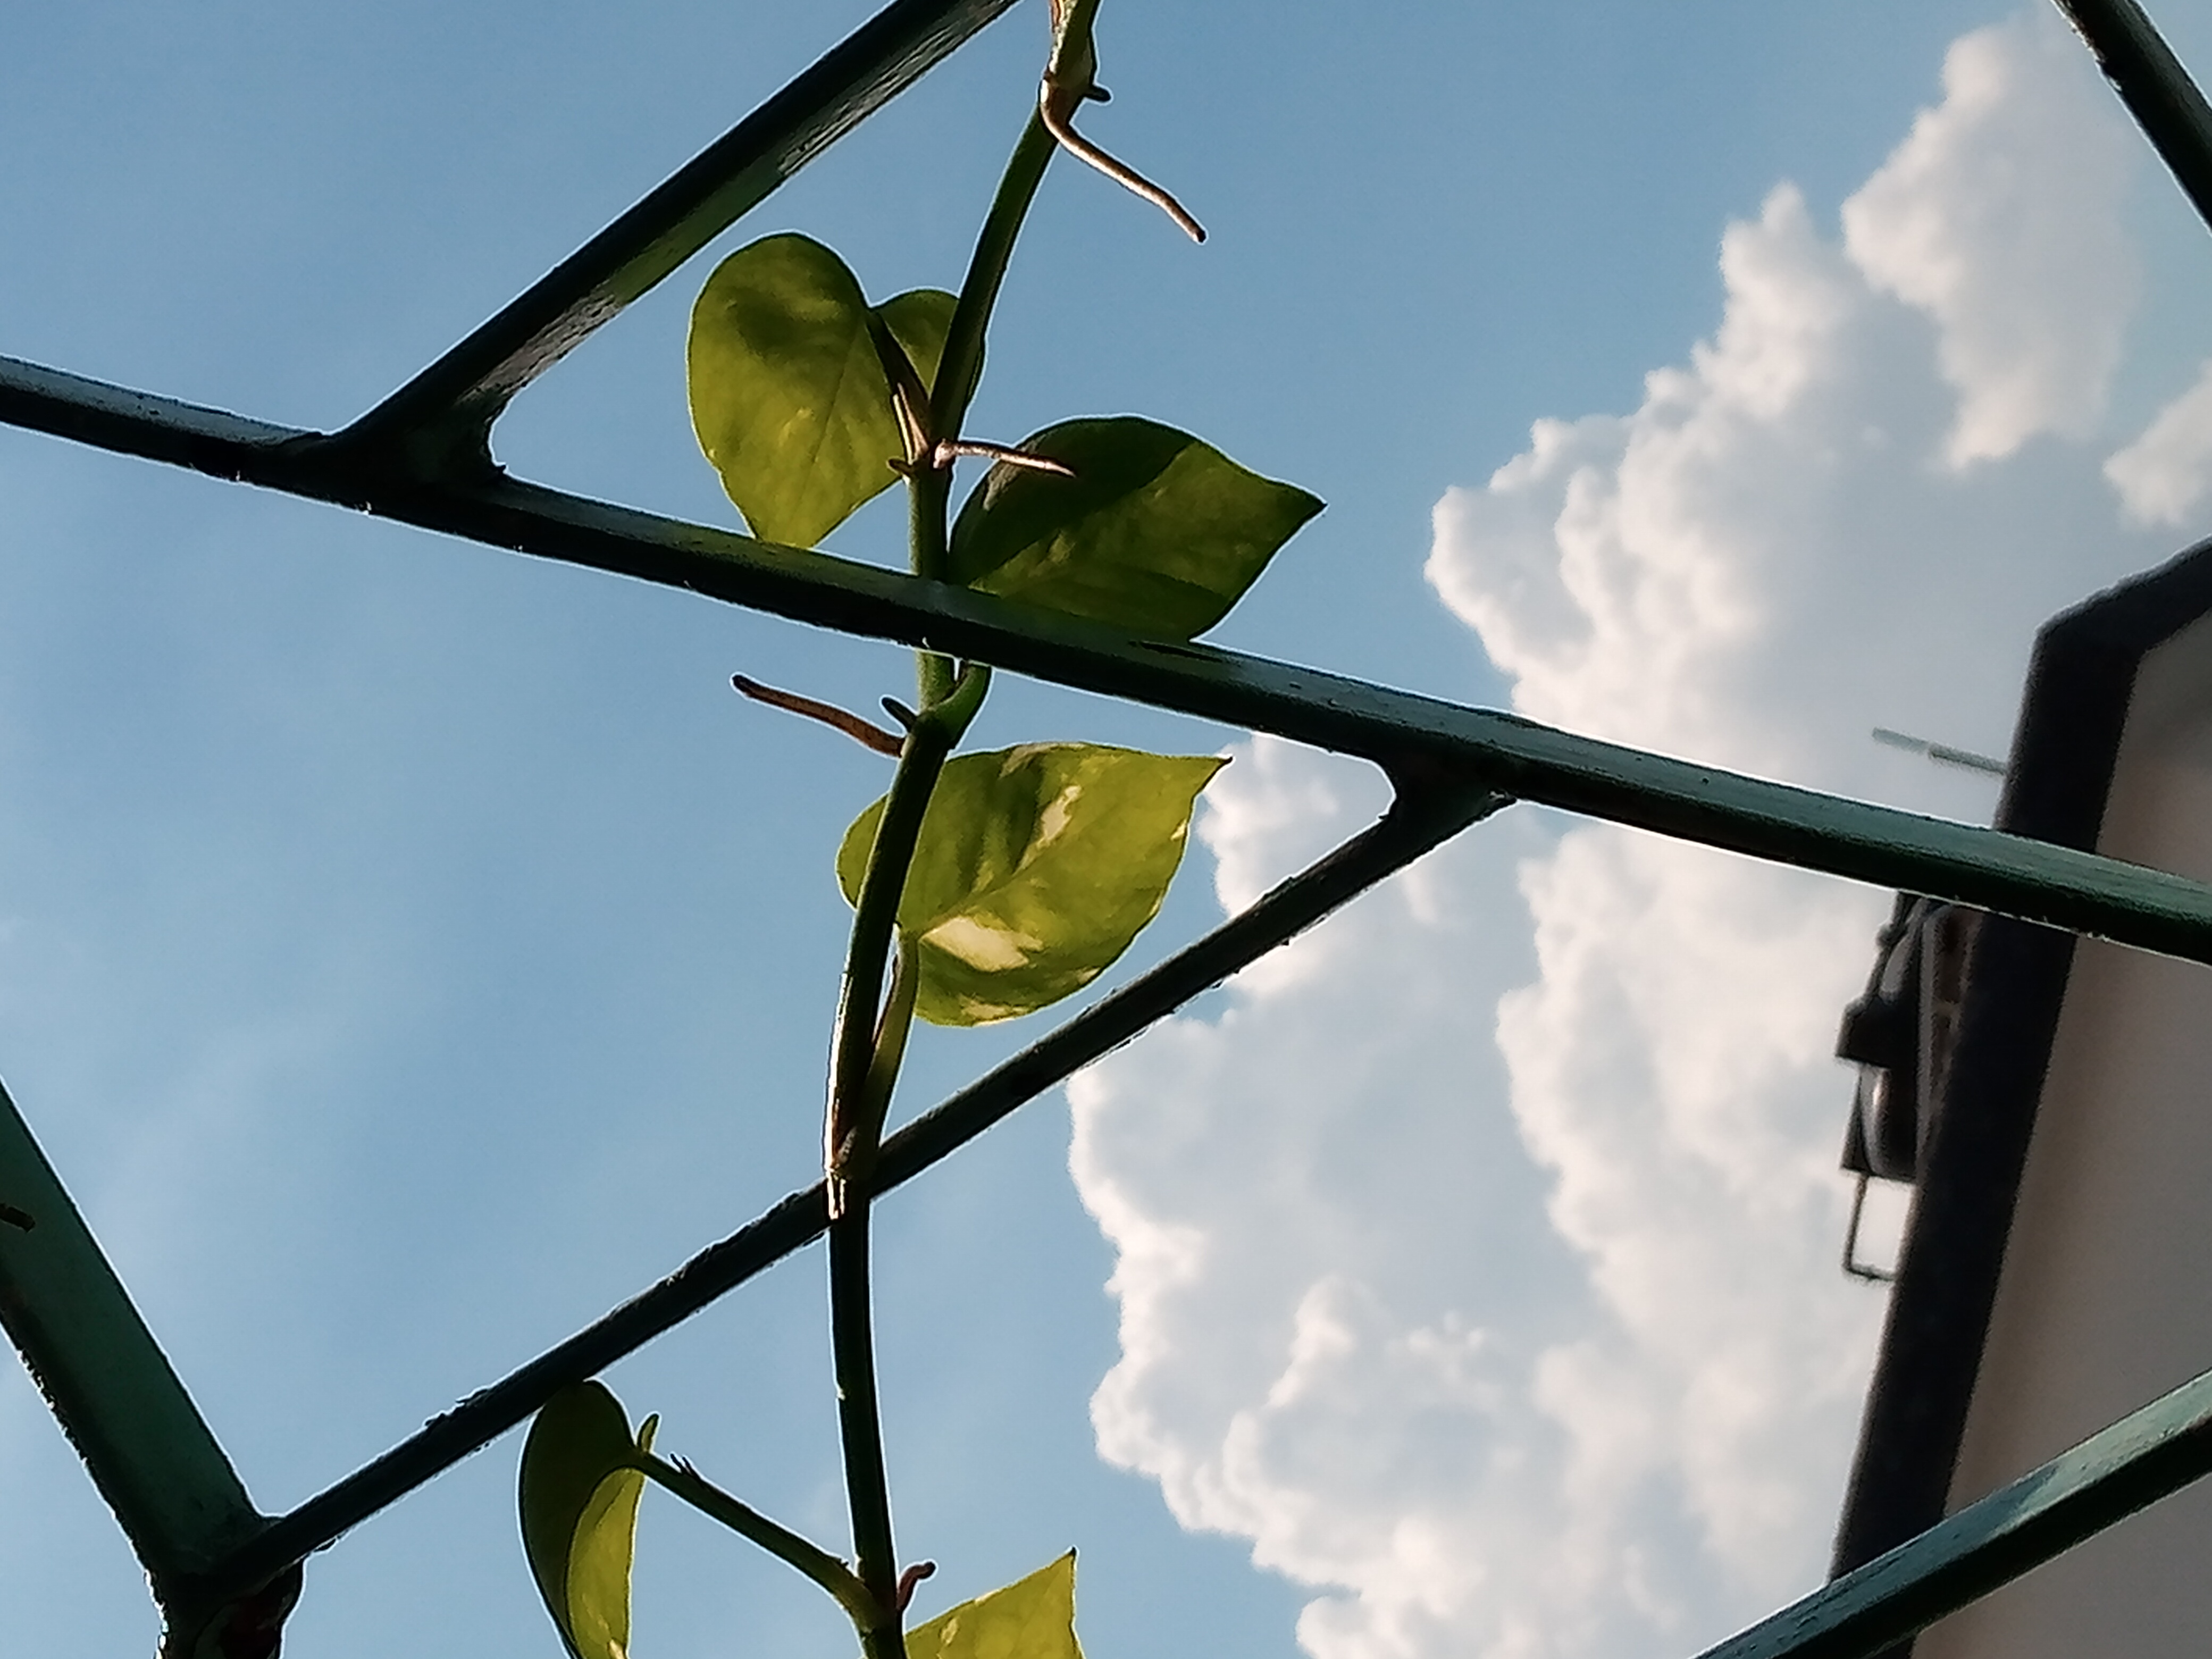
nature, sky, cloud, daytime, twig, line, plant, Tints and shades, glass, metal, pole, electric blue, plant stem, cumulus, shade